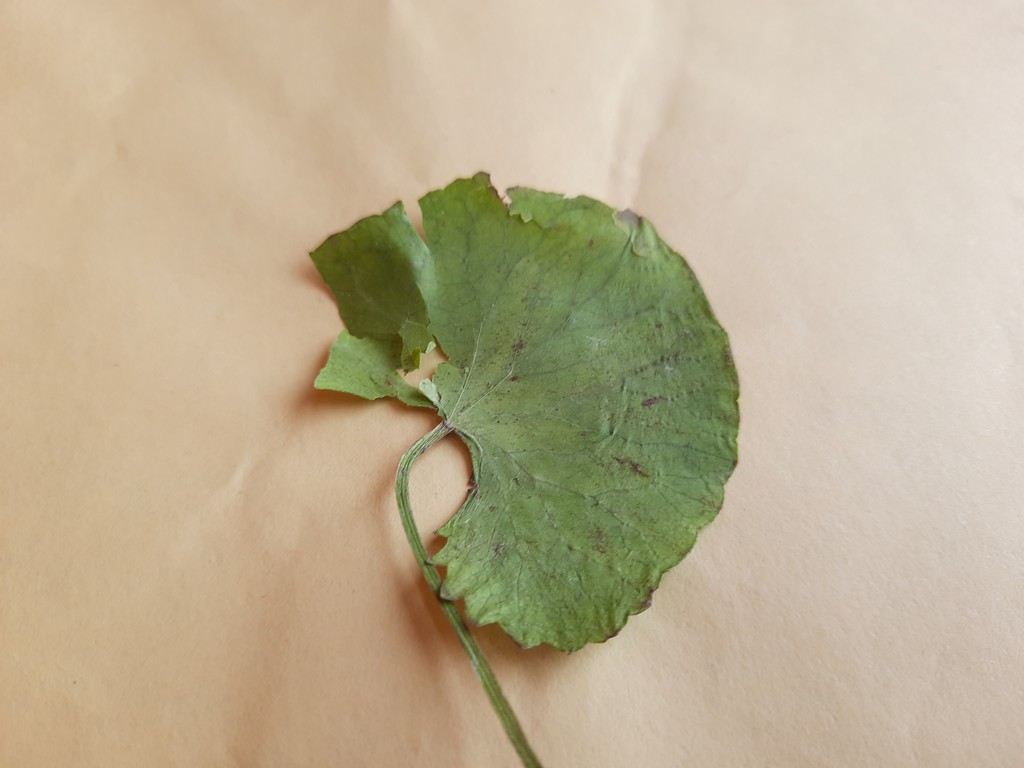
Label: Dried